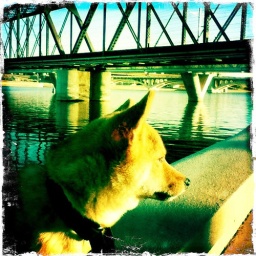
taro shiba around tempe: by the railroad bridge that passes over tempe town lake